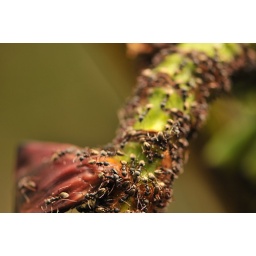
Ants attacking a wild banana plant in Malaysian Borneo rainforest - Sabah